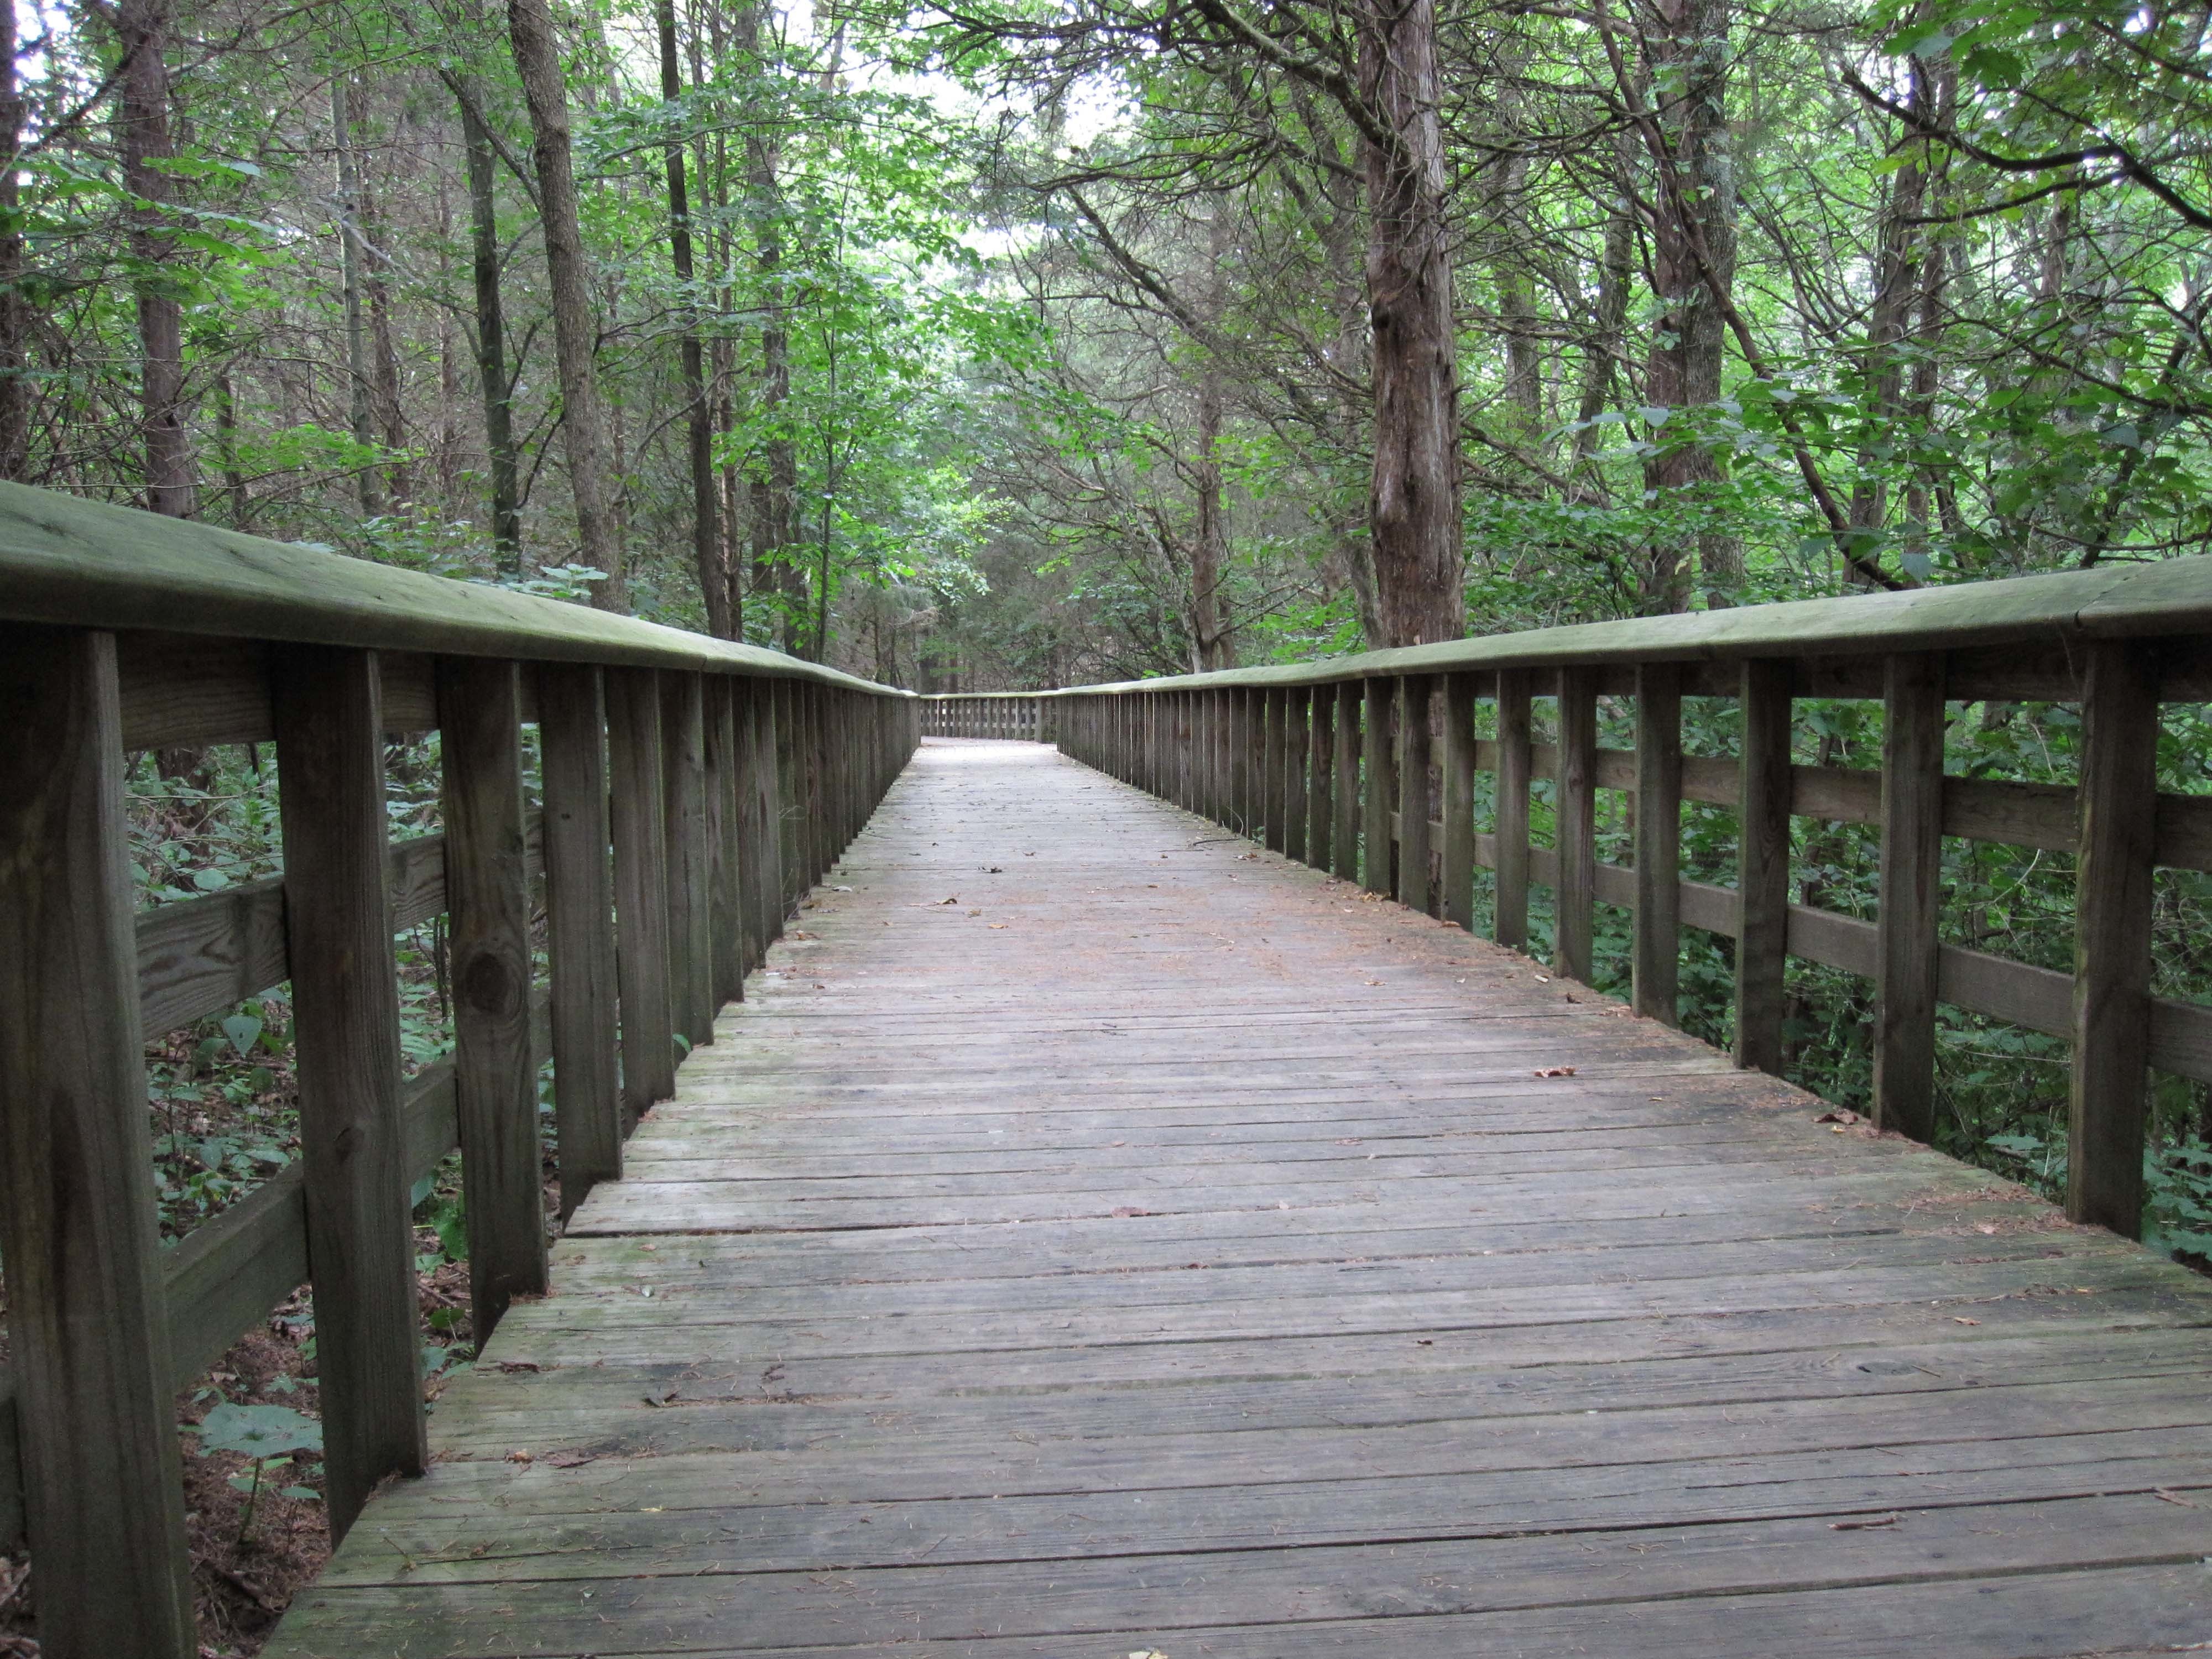
wood, trail, bridge, walkway, nonbuilding structure, outdoor structure